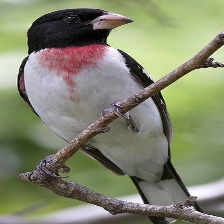
Species: ROSE BREASTED GROSBEAK
Scientific name: PHEUCTICUS LUDOVICIANUS